Answer in natural language. Which object is closer to gray oval dog bed (highlighted by a red box), brown square dining table (highlighted by a blue box) or white wooden chair with metal legs (highlighted by a green box)? Choose between the following options: brown square dining table (highlighted by a blue box) or white wooden chair with metal legs (highlighted by a green box)
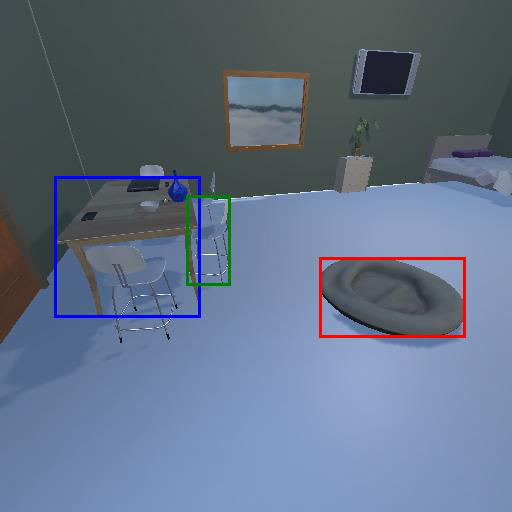
<answer>white wooden chair with metal legs (highlighted by a green box)</answer>